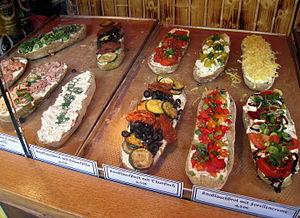
Le pain à l'ail consiste en du pain garni d'ail, et éventuellement d'autres ingrédients tels que huile d'olive, beurre, et parfois persil, basilic ou tomates. Il est généralement grillé. Ce pain est répandu à travers l'hémisphère occidental, il en existe de nombreuses variations.